Cameron Smith (rugby league, born 1983)

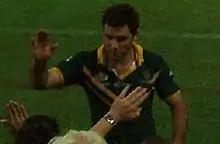
Smith on international duty with Australia in 2006

Smith played at for the Logan Brothers in Logan City. After scoring 188 points for the Norths Devils in the Queensland Cup he moved up to the NRL with the Melbourne Storm club.